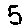
Label: 5